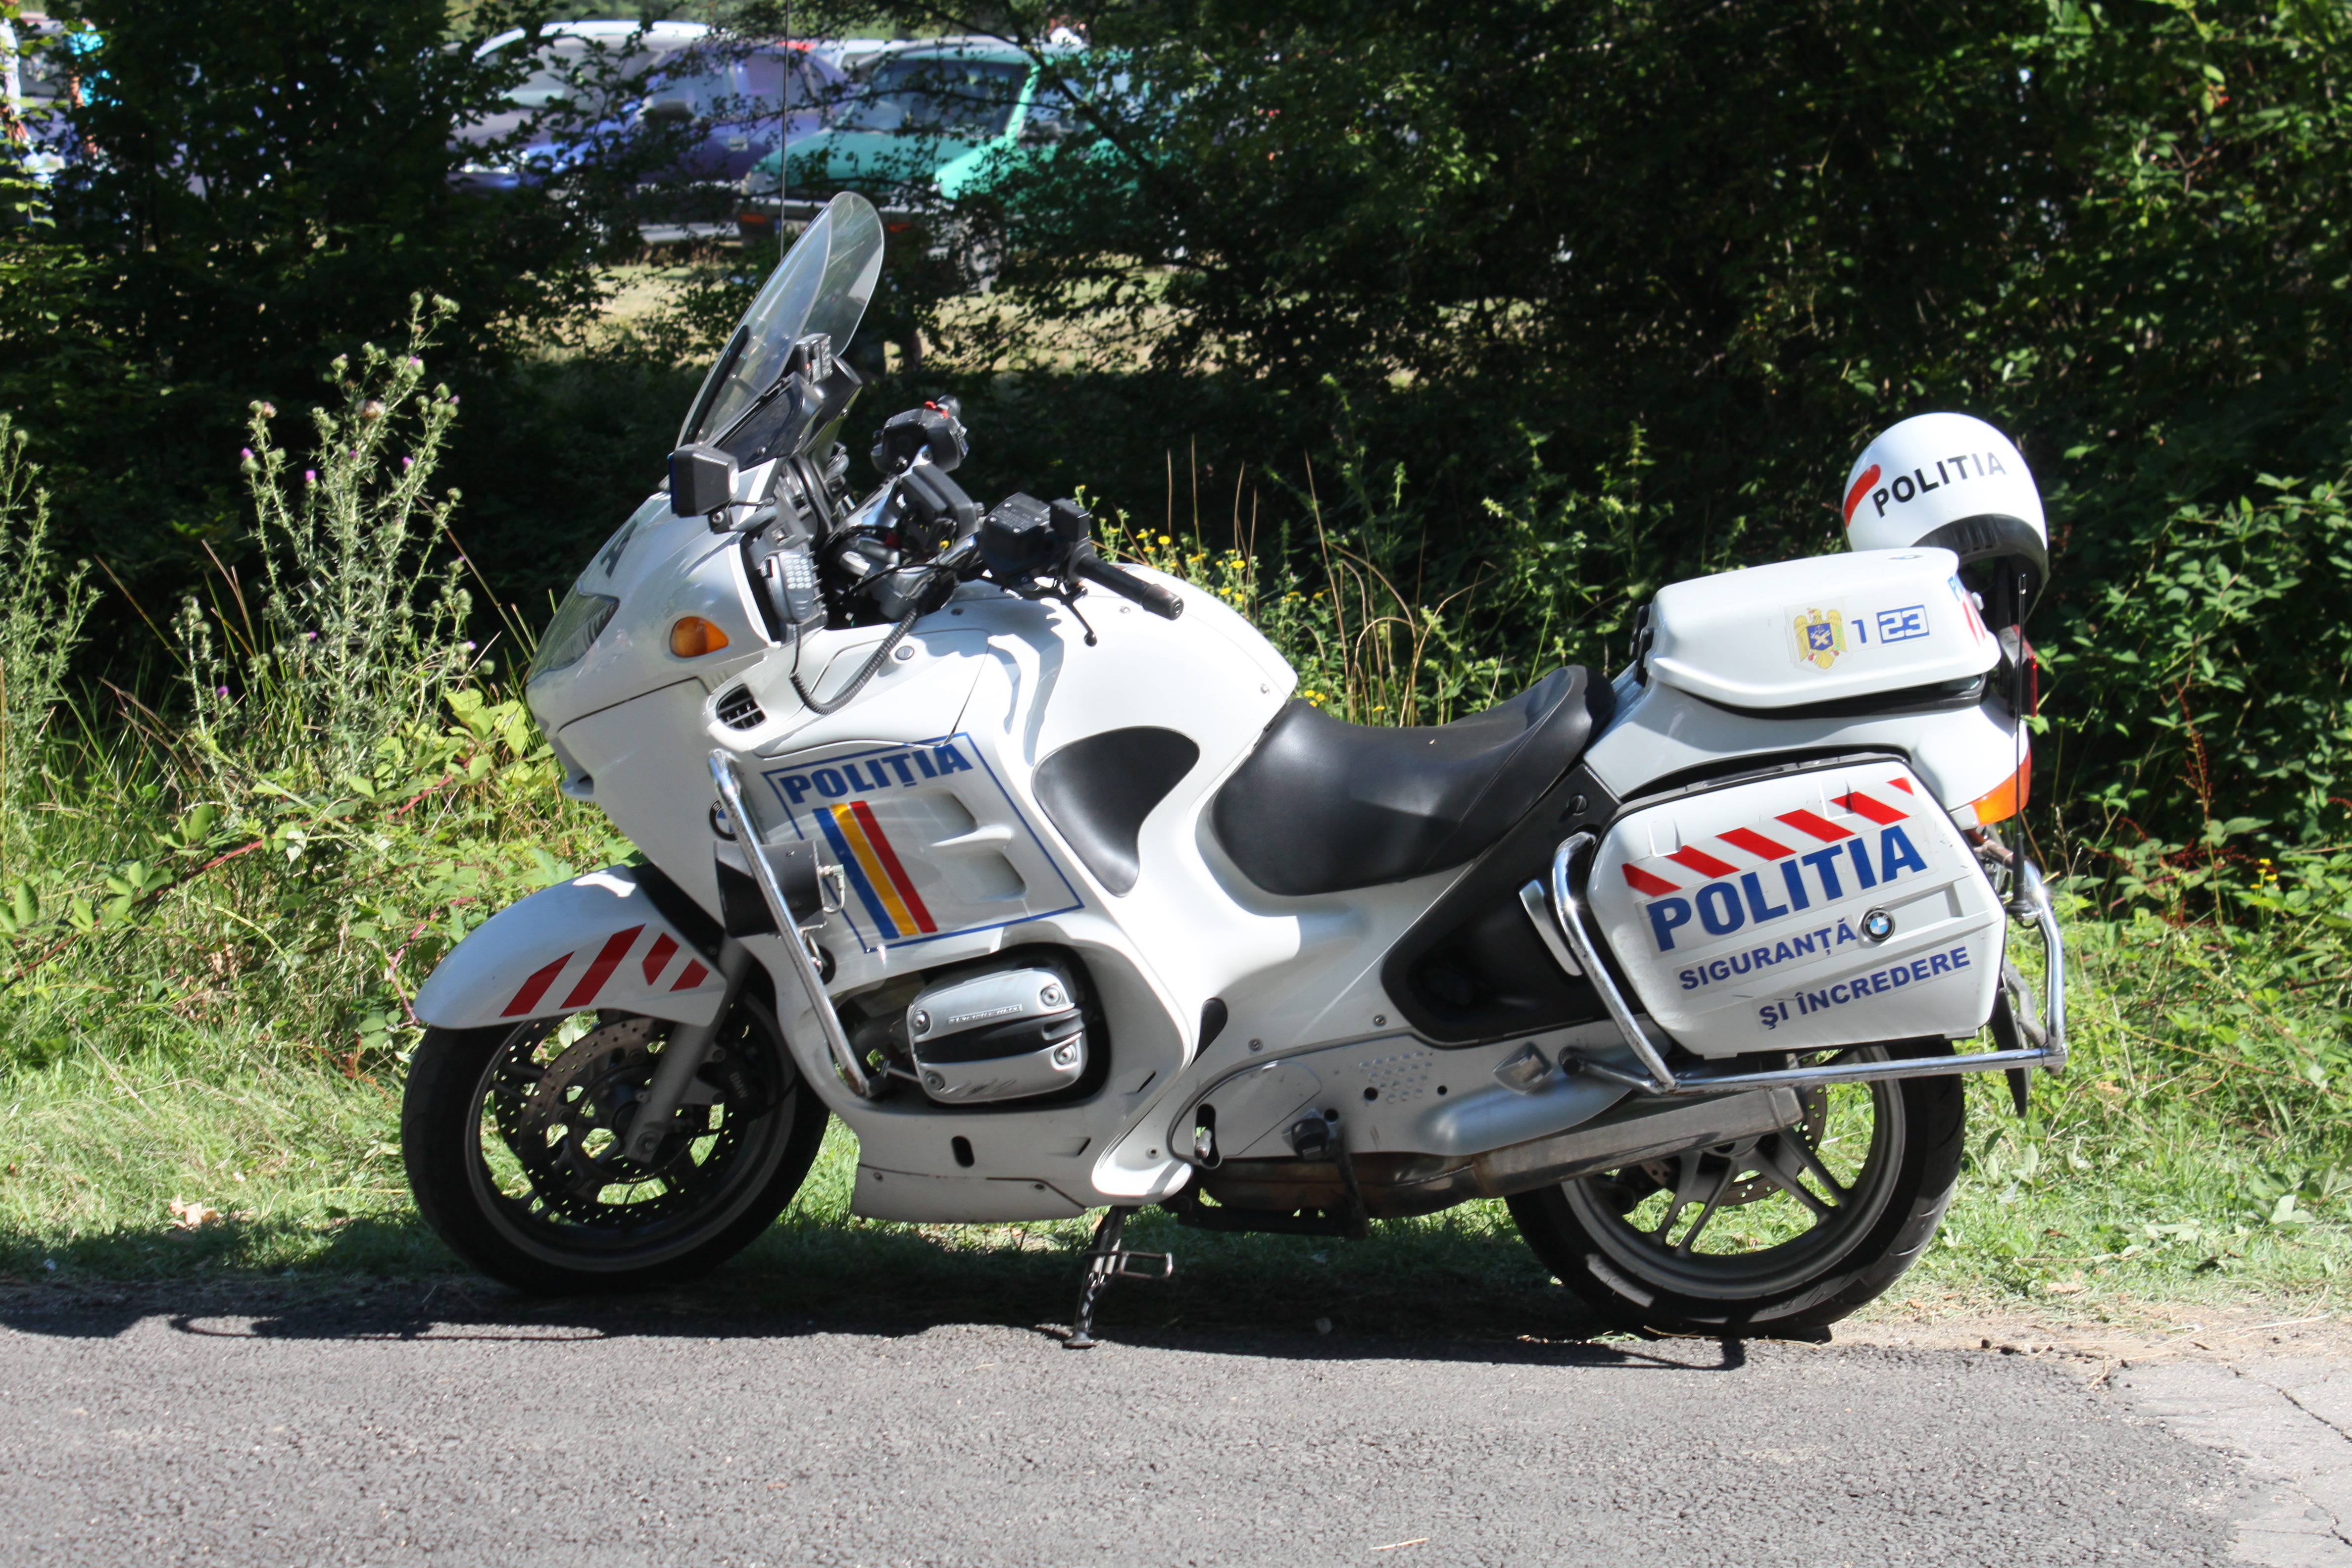
car, transportation, vehicle, motorcycle, safety, police, cops, romanian, motorcycling, land vehicle, automobile make, crews